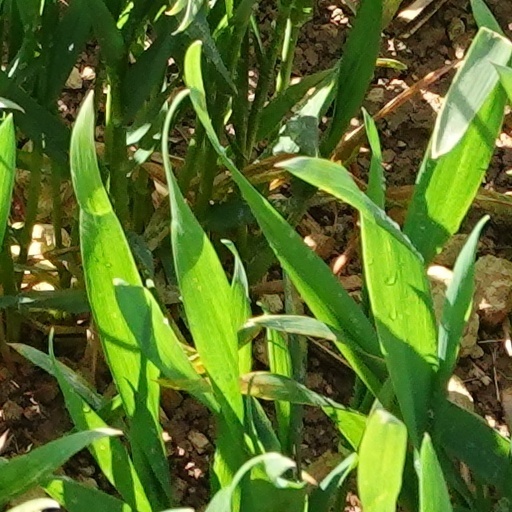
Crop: wheat